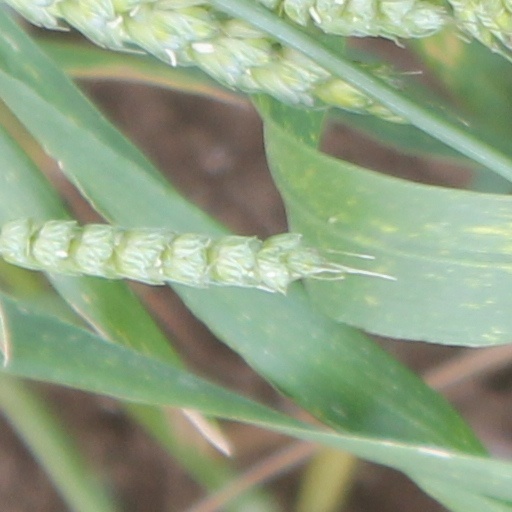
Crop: wheat